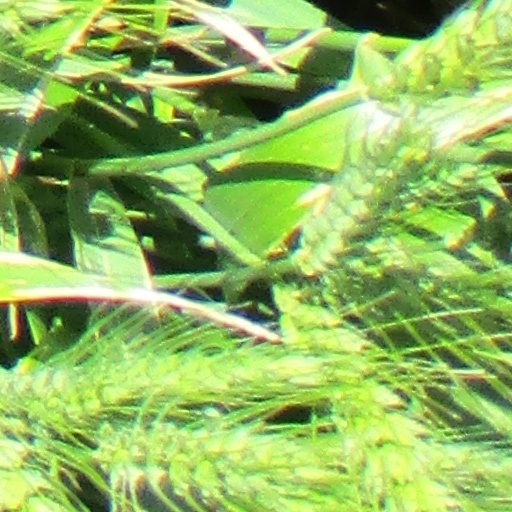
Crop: wheat